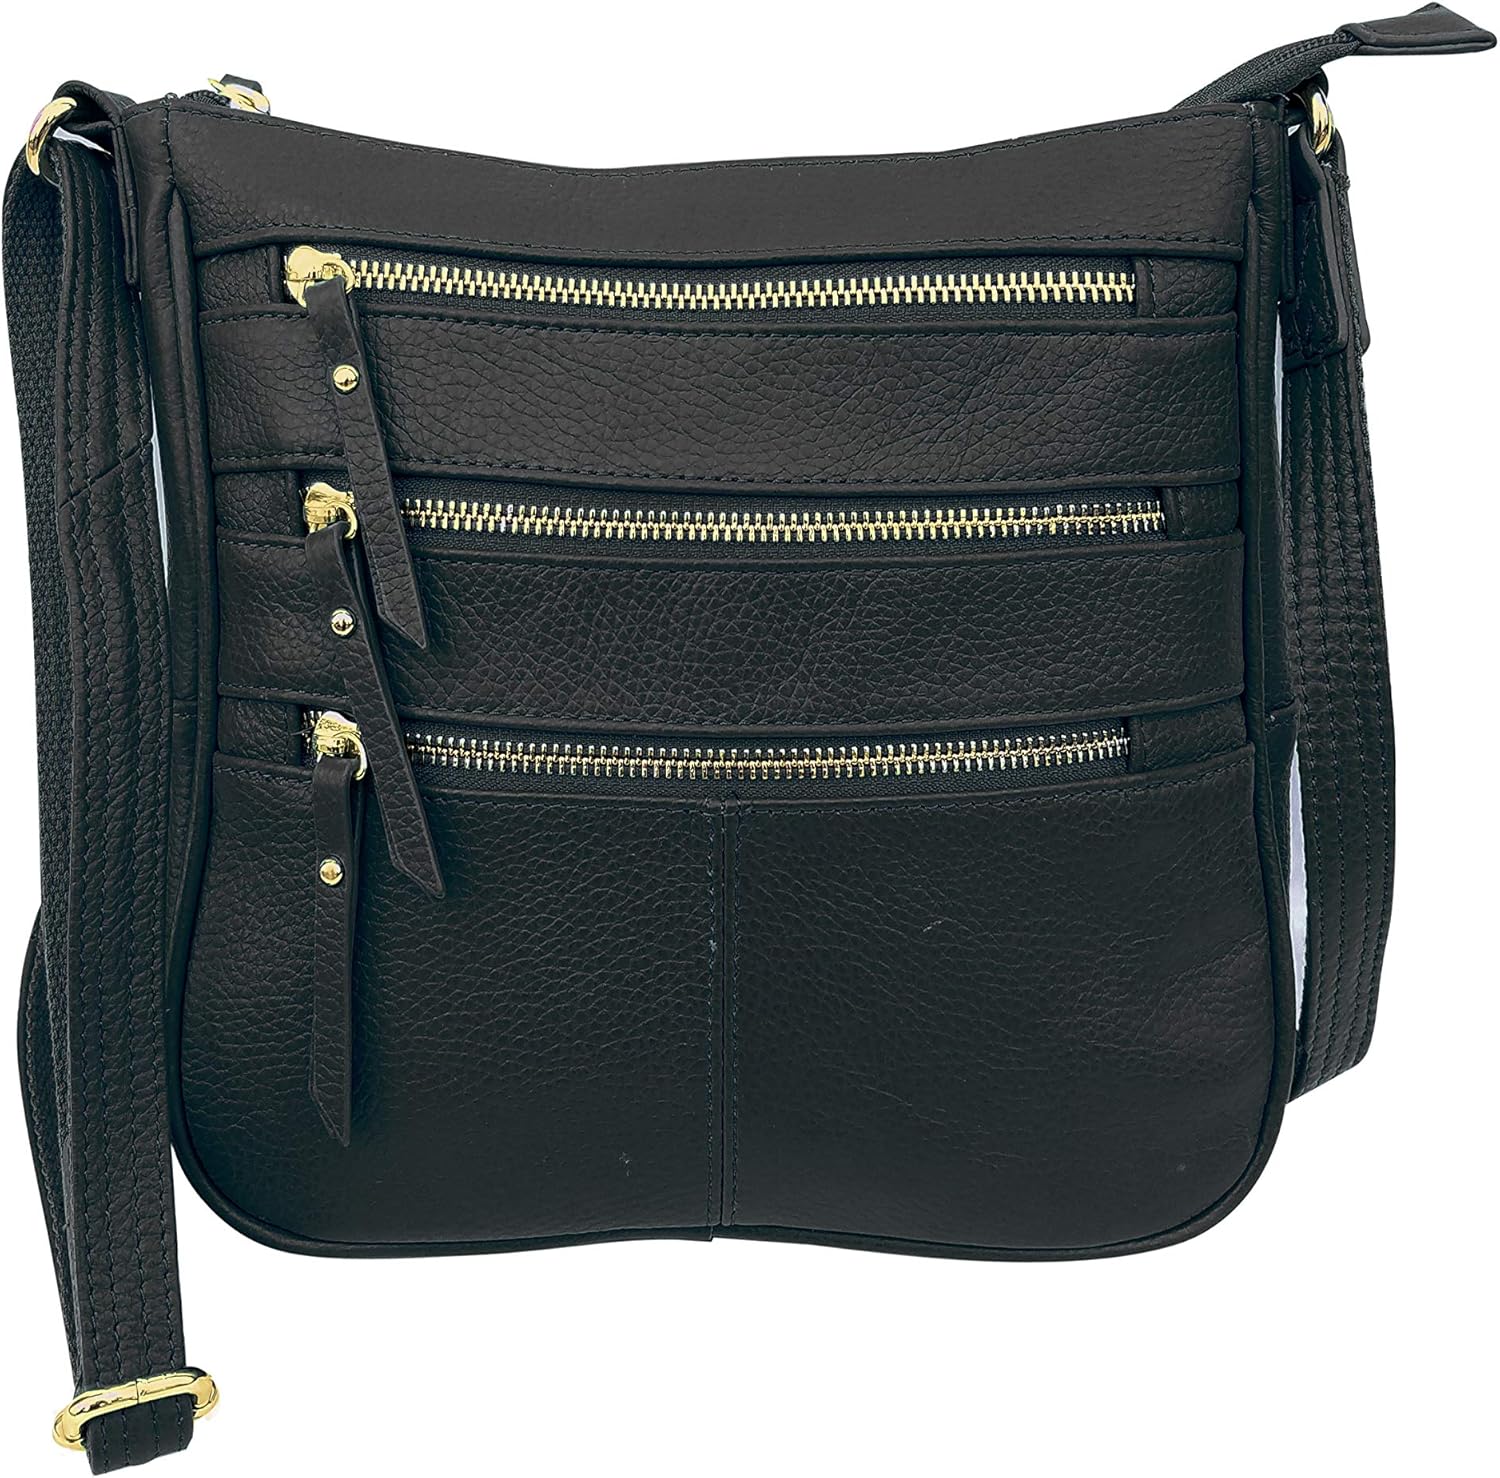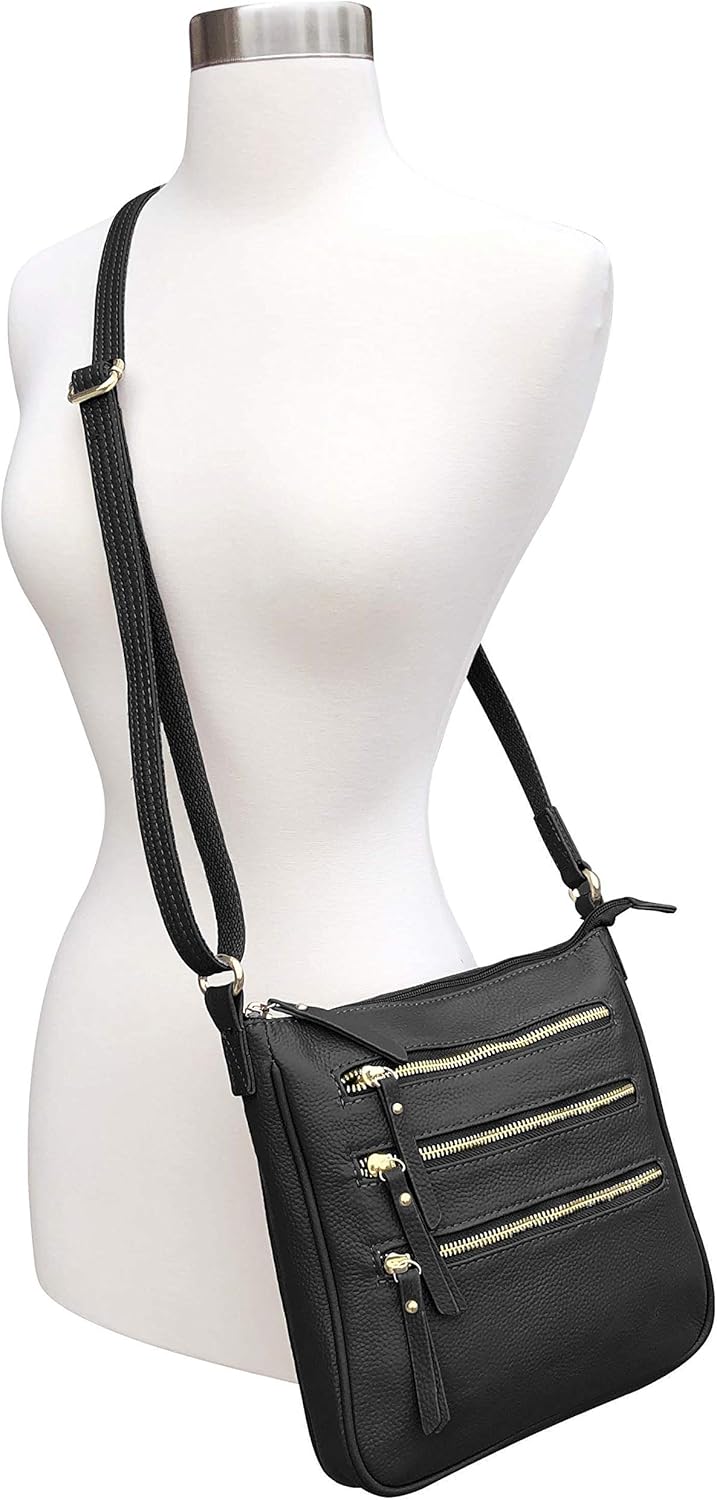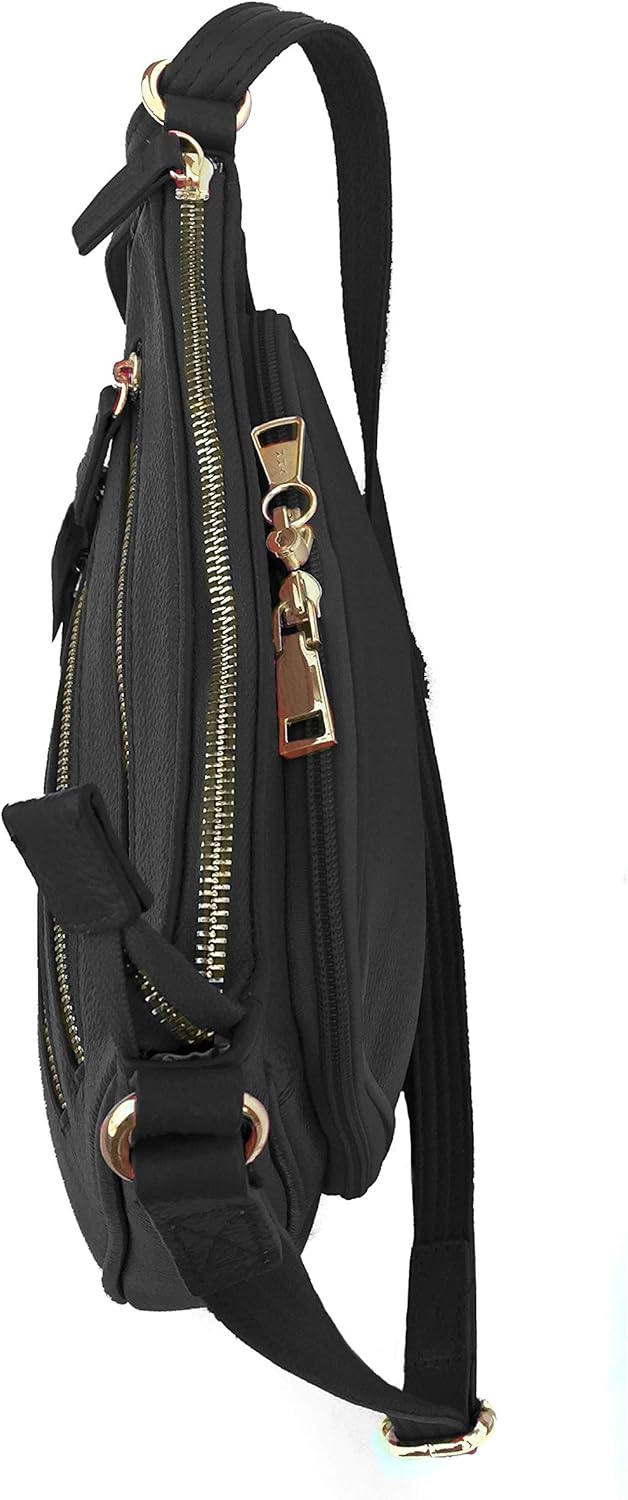
Roma Leathers Leather Locking Concealment Crossbody Purse - CCW Concealed Carry Gun Bag
Category: AMAZON FASHION
This square shaped concealed carry purse can fit all your essentials. Spacious main compartment has multiple pockets inside. Front side has 3 zipper pockets with leather zipper pulls. Back side is the concealment pocket (7.5 in X 8 in) with zip around pocket with a lockable YKK zipper, includes removable / adjustable velcro holster. Adjustable shoulder strap with wire reinforcement.
Features: Nylon | Zipper closure | Patented YKK Zippers - Lockable Concealment Compartment with 2 Keys | Stylish Cross Body bag | Size: 9.5 in. X 9.5 in. X 3 in. | Velcro positioning holster included | Many compartments and pockets